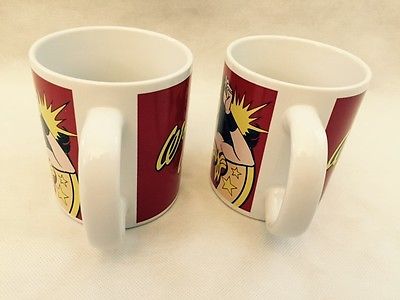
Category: mug